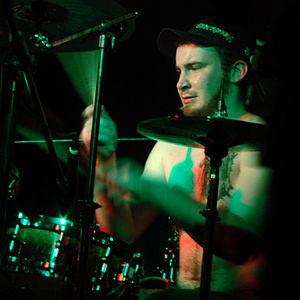
Benighted au Chaulnes Fest 08, le 22/03/08: Kevin.